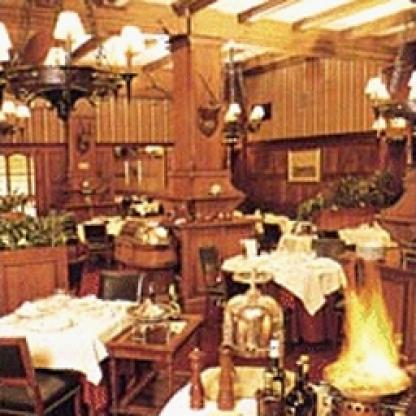
Scene: Indoor